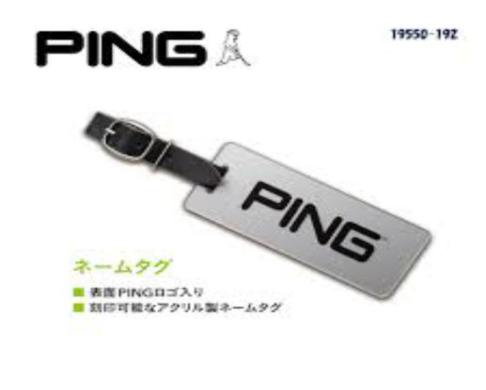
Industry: Clothes